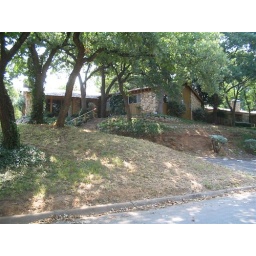
My oldest daughter's home in Arlington. She's 45. Has a 17 yr old boy and the rock climbing girl.